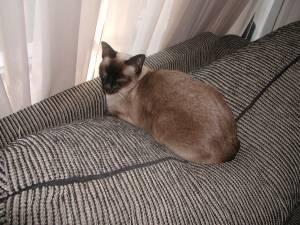
Siamese